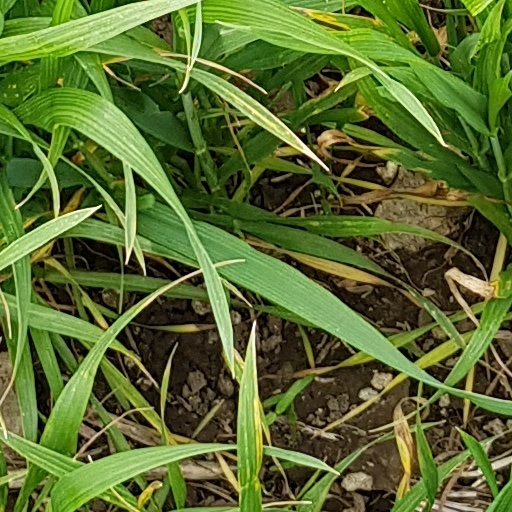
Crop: wheat